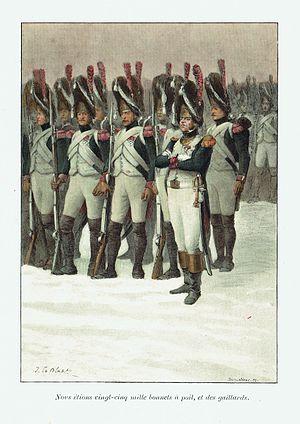
Une illustration des «